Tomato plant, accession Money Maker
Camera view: bottom (45 deg); turntable rotation: 30 degrees
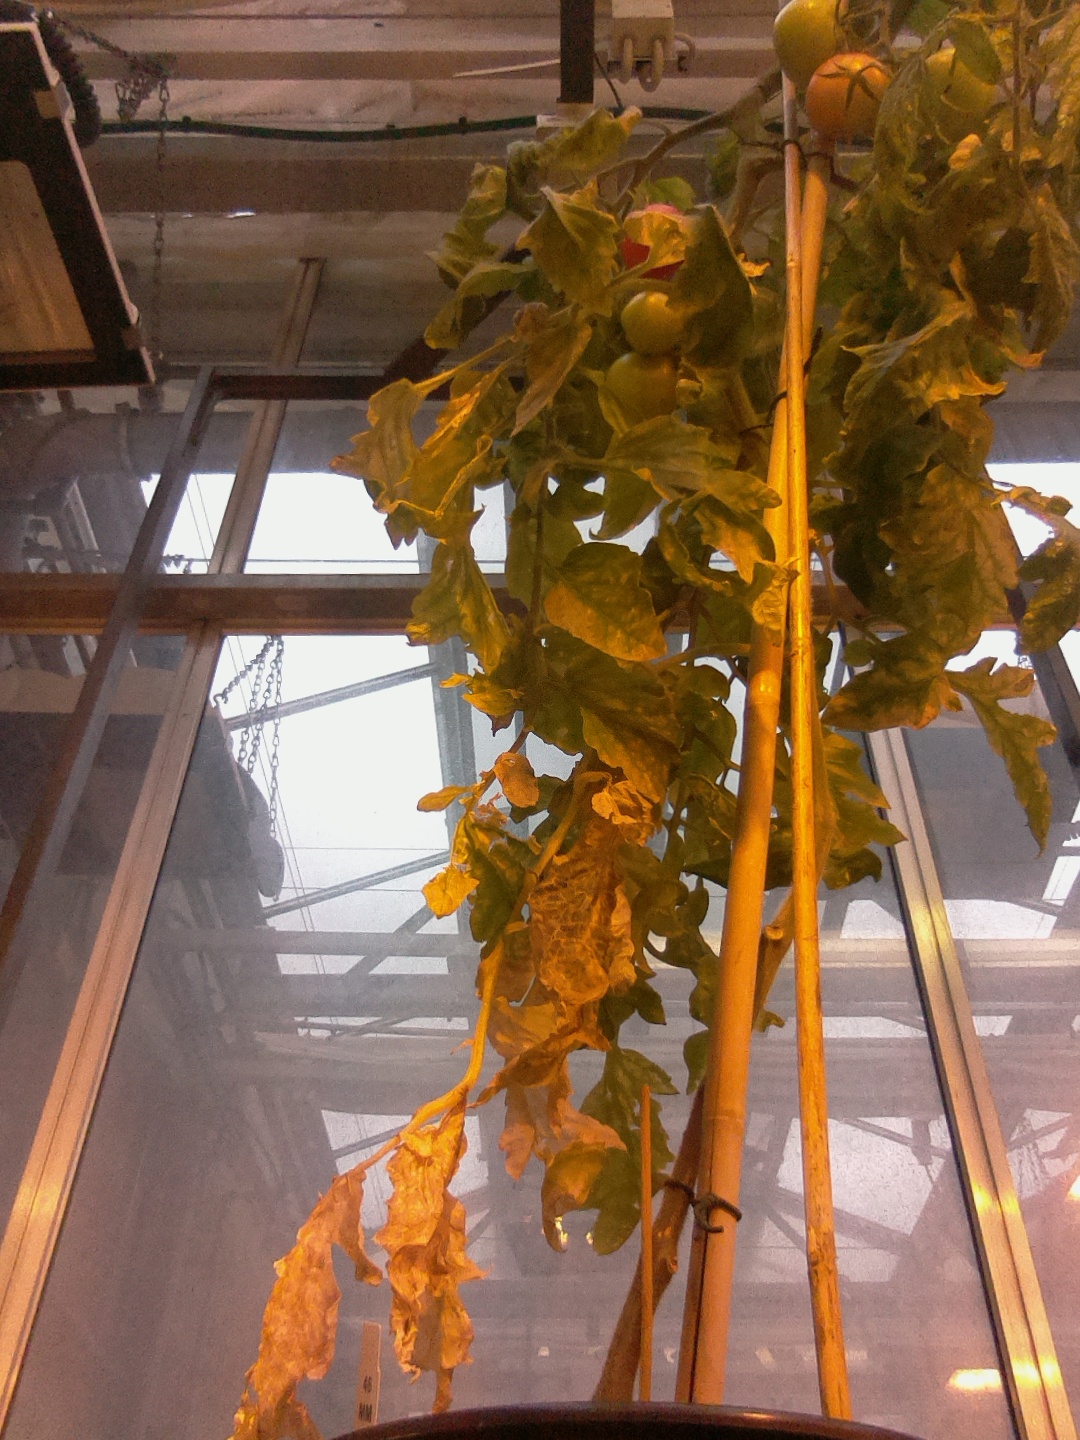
BBCH growth stage 81: 10%-20% of fruits show typical fully ripe color